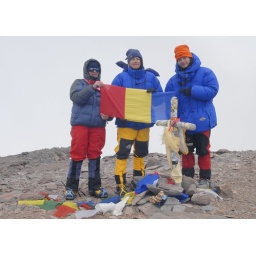
On the summit of Mt Aconcagua. Yours truly is the one with the orange hat and over sized down jacket.